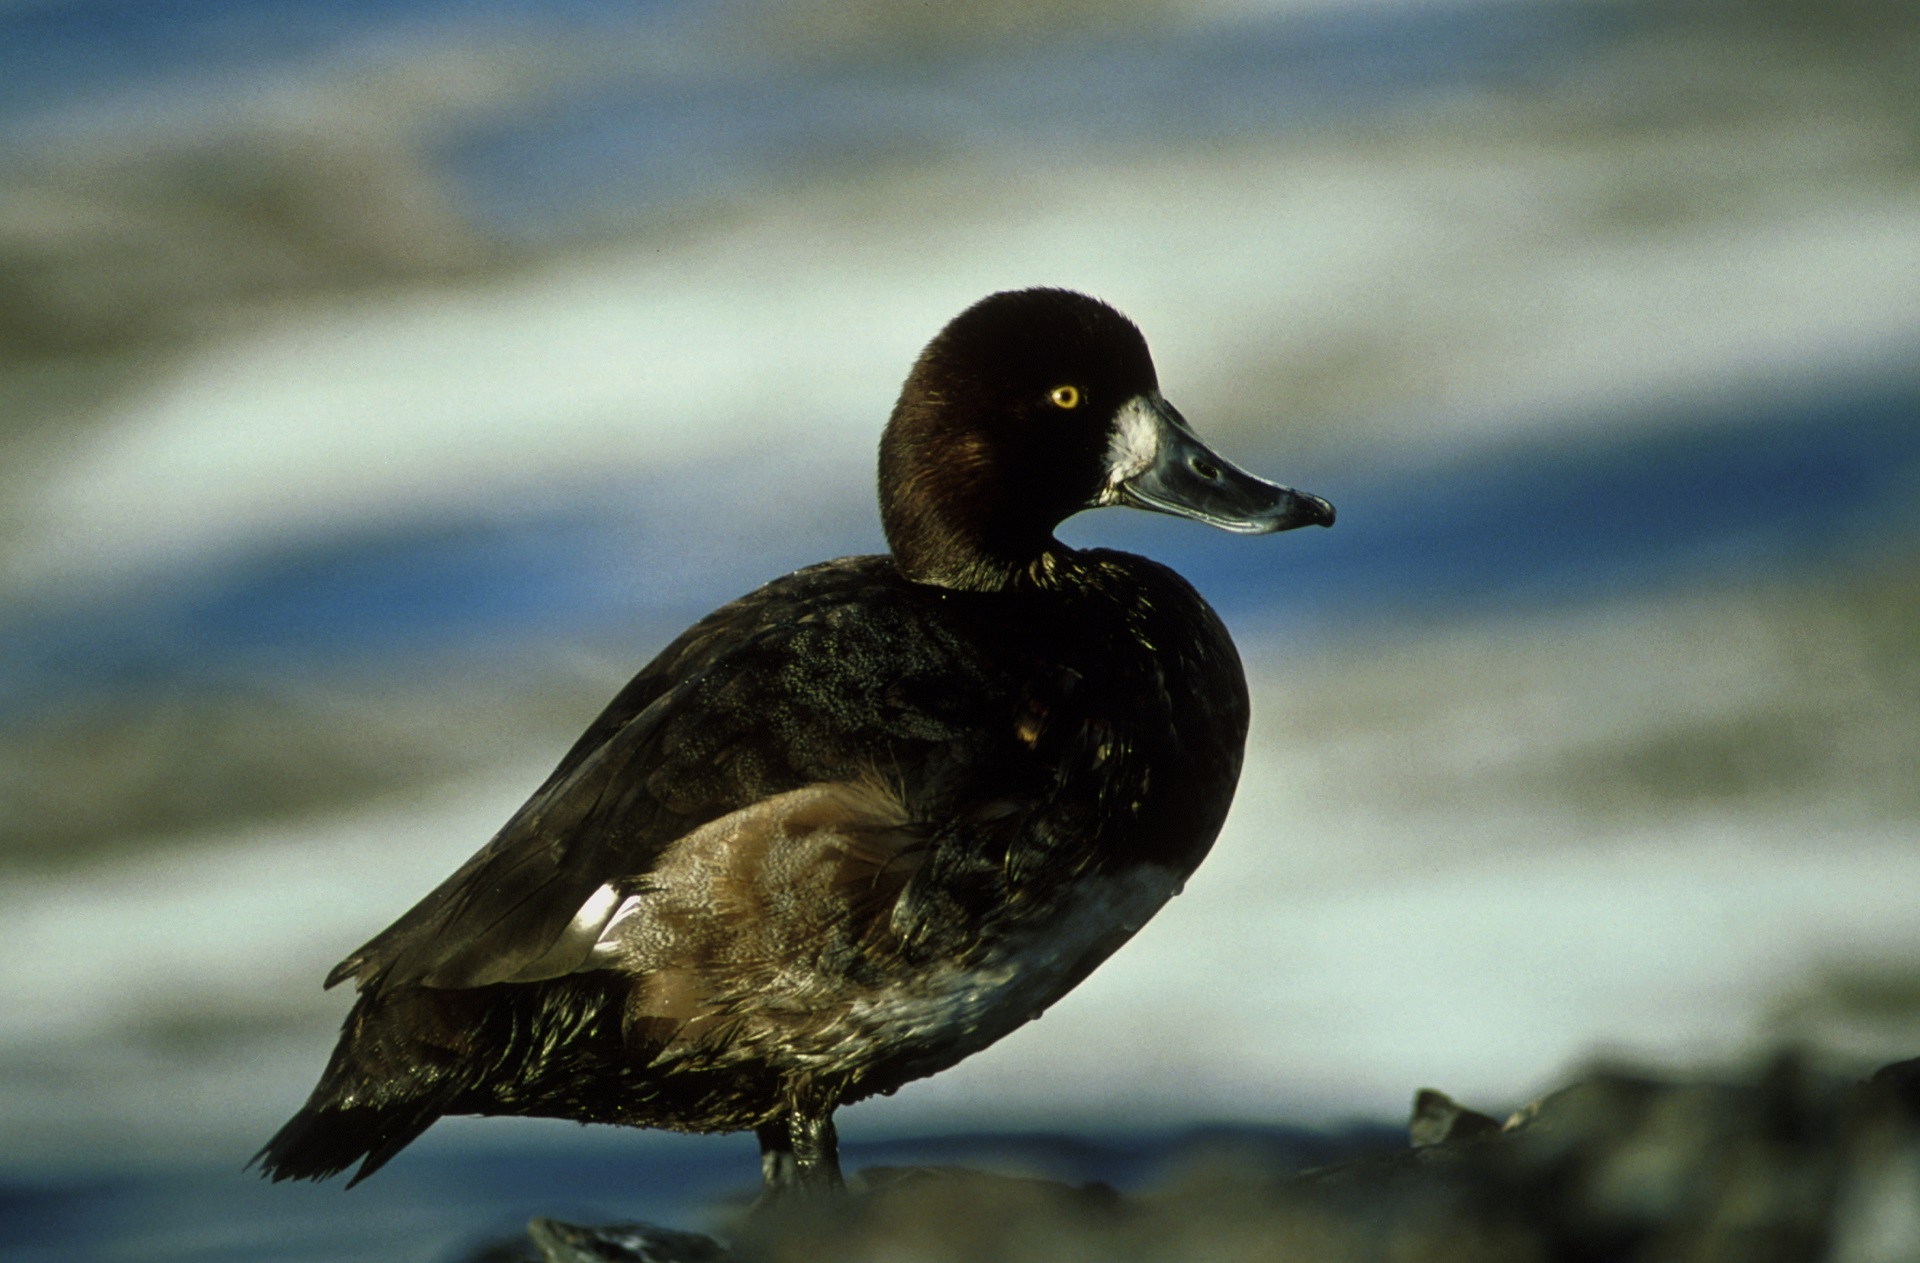
water, nature, bird, wing, looking, wildlife, standing, portrait, reflection, beak, colorful, fowl, fauna, close up, outdoors, duck, vertebrate, waterfowl, water bird, mallard, greater scaup duck, gamebird, ducks geese and swans, seaduck